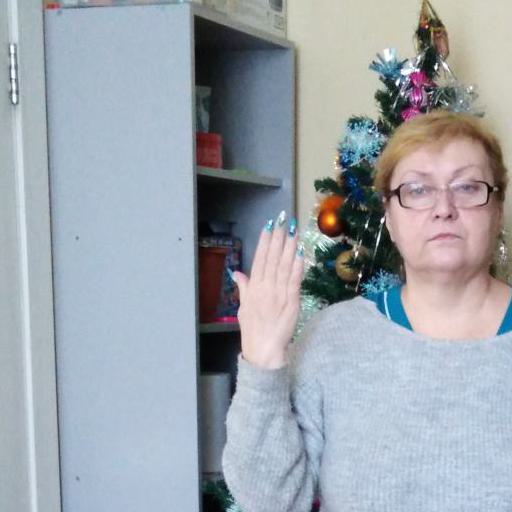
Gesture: stop_inverted